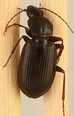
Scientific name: Calathus advena
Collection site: Rocky Mountains NEON (RMNP), plot RMNP_008